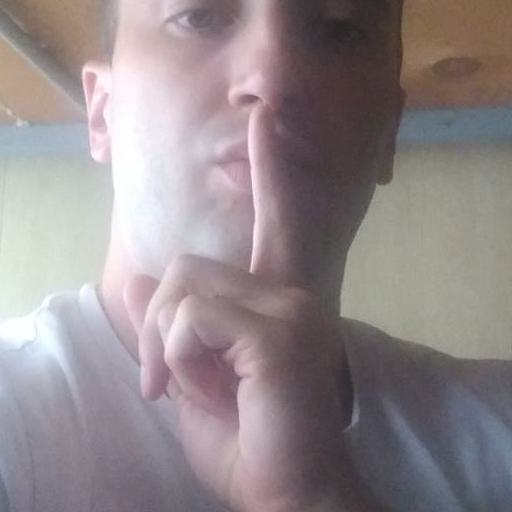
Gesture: mute